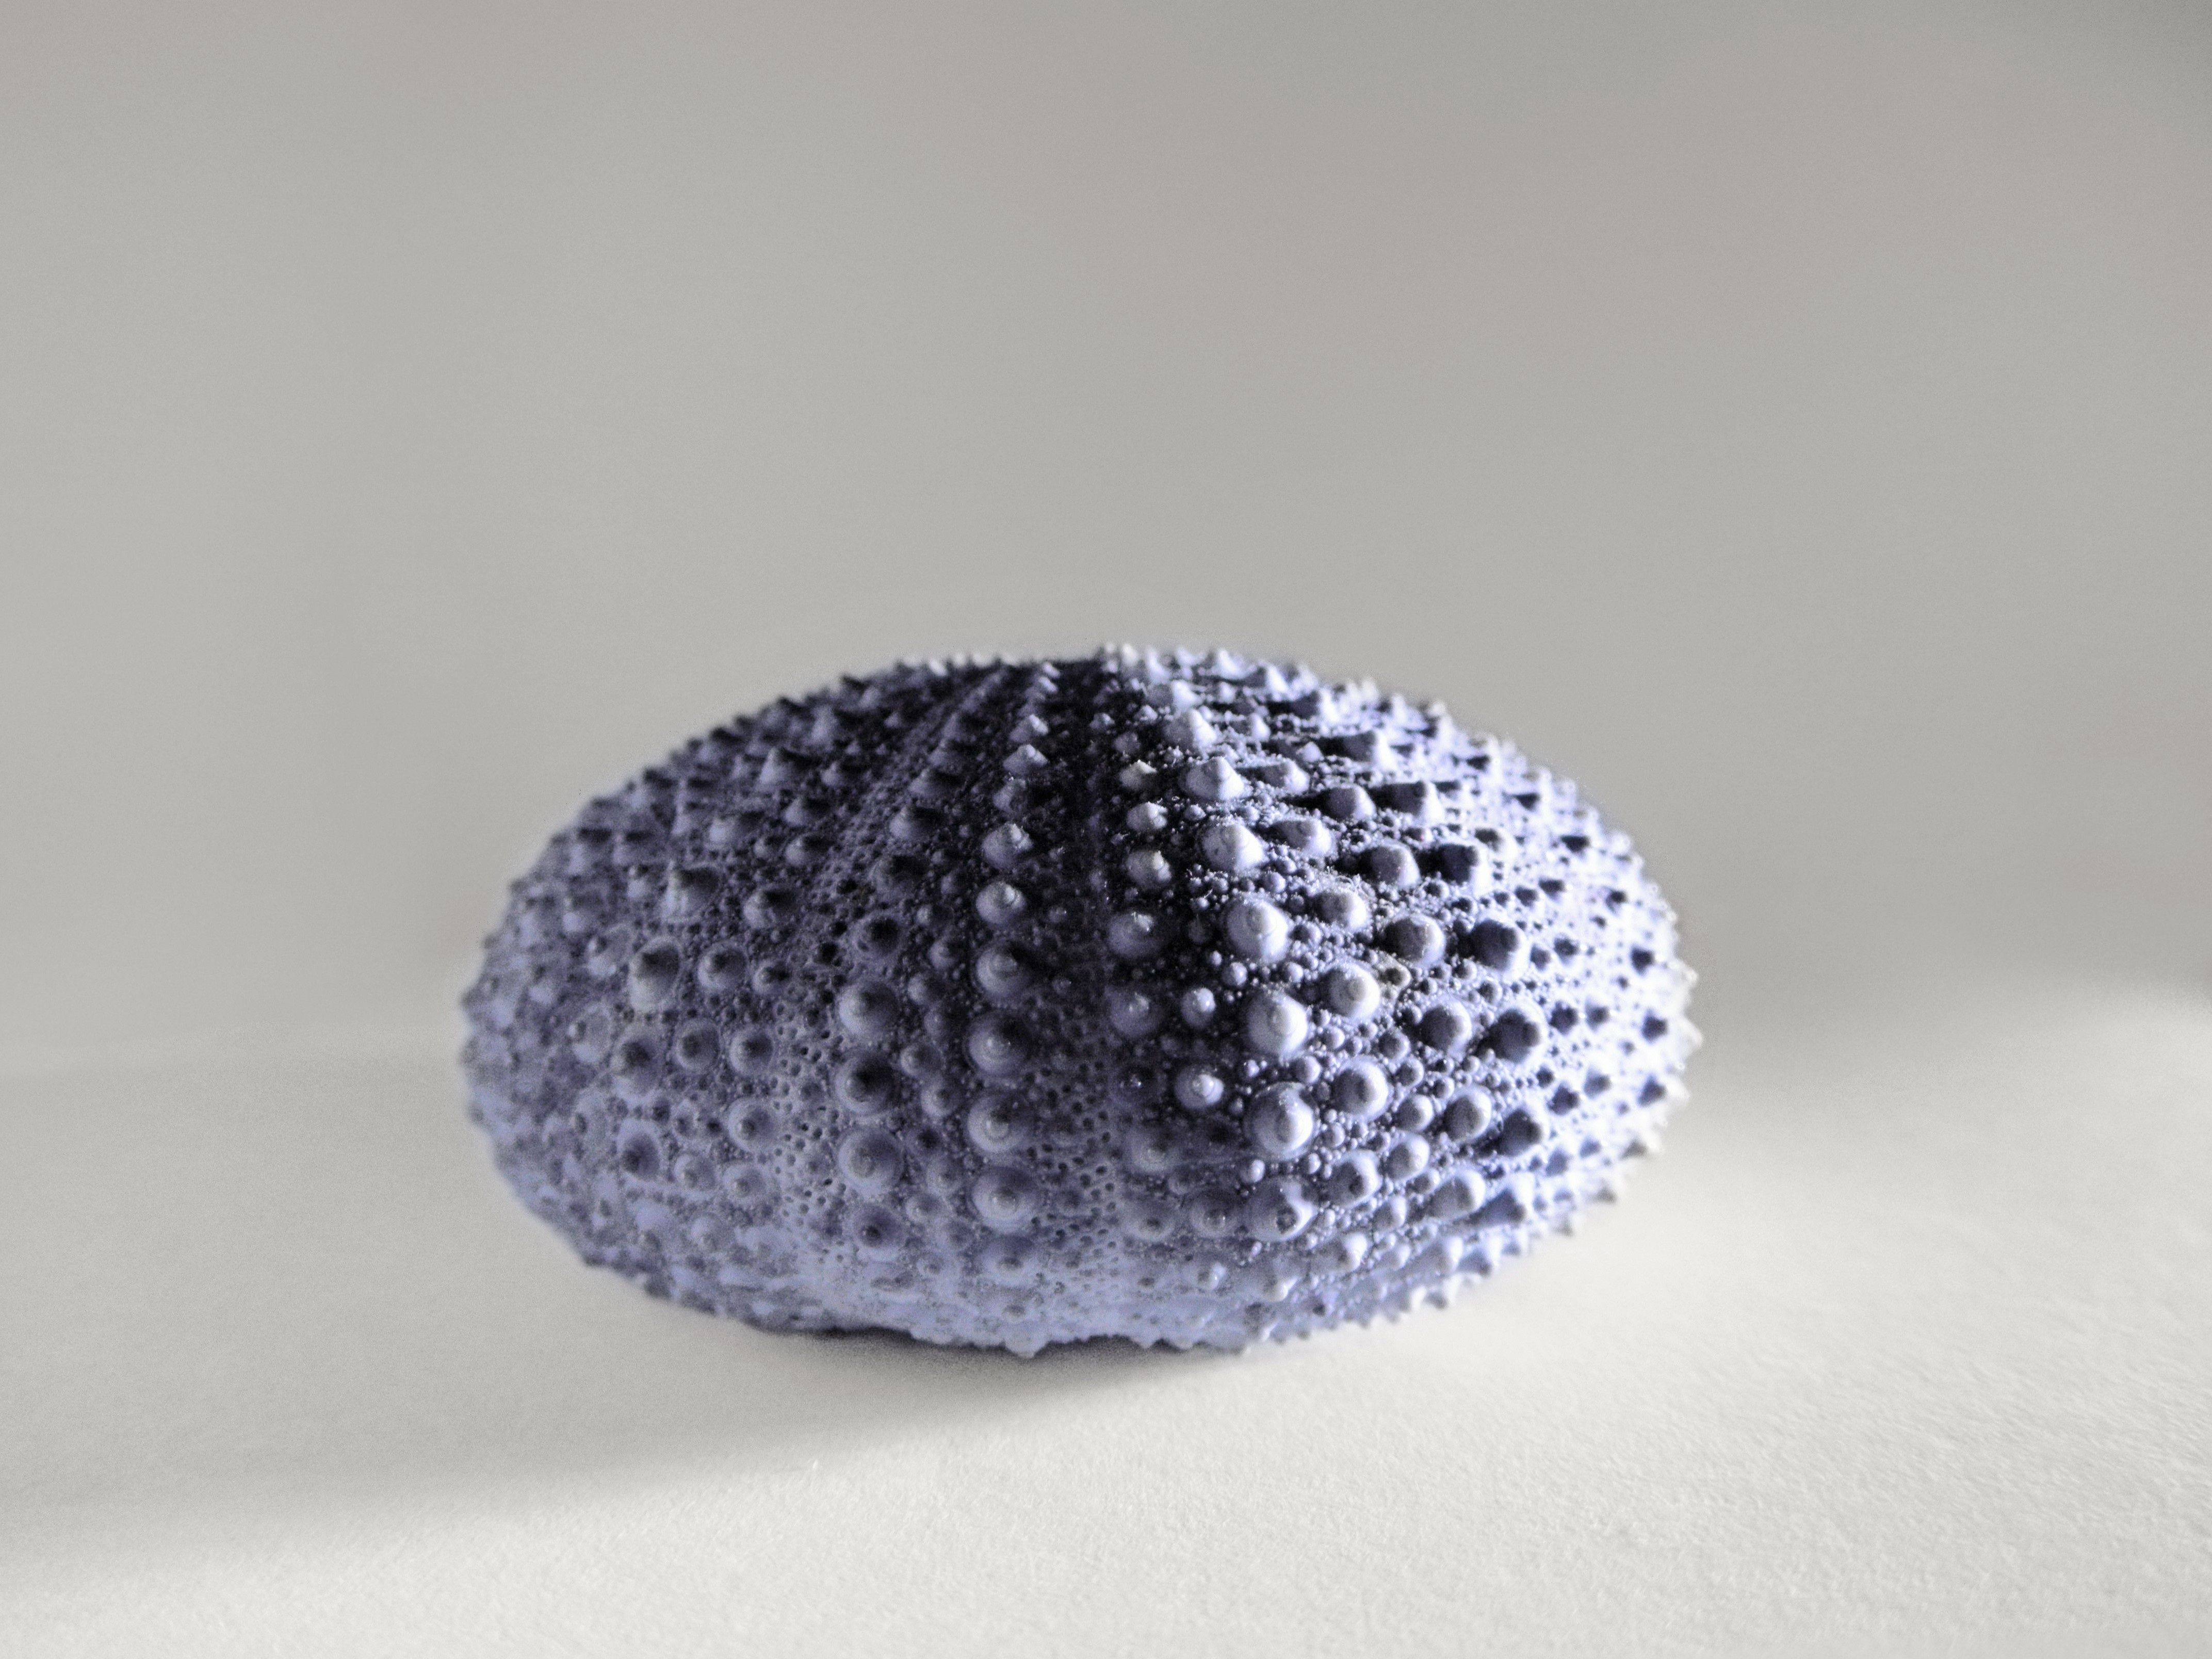
sea, purple, pattern, blue, bead, shell, jewellery, art, shape, urchin, fashion accessory, echinoidea